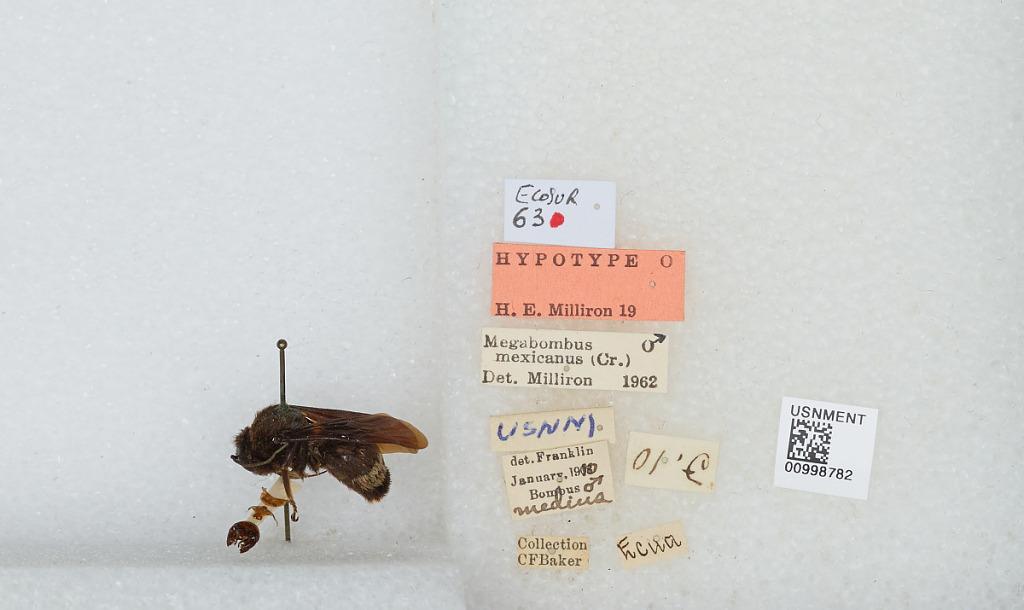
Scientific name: Bombus (Pyrobombus) mixtus Cresson
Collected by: C. Baker
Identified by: Milliron